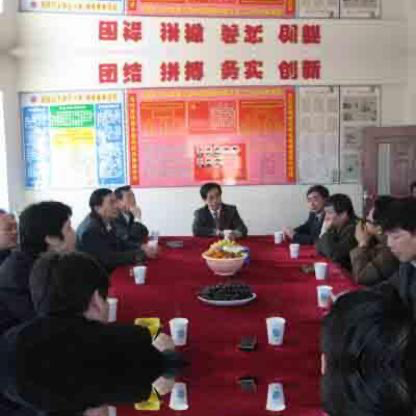
Objects in the image:
label: head
label: head
label: head
label: head
label: head
label: head
label: head
label: head
label: head